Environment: real
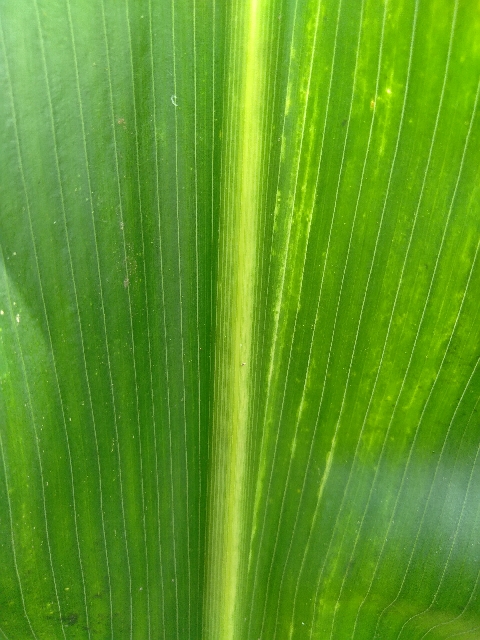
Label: lethal_necrosis